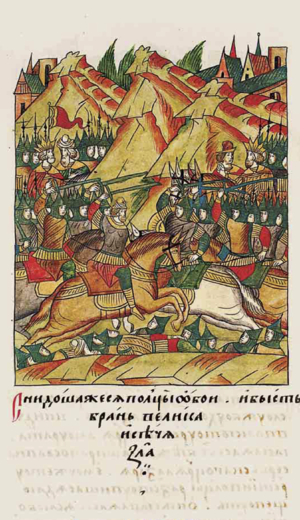
Cette page concerne l'année 1389 du calendrier julien.
La bataille de Kosovo Polje, est une bataille qui opposa l'Empire ottoman à une coalition de princes chrétiens des Balkans, le 15 juin 1389, au Kosovo, sur le « champ des Merles ». Les principaux contingents de la coalition étaient ceux du prince serbe Lazar Hrebeljanović et du roi de Bosnie Tvrtko Iᵉʳ. Ces troupes auraient été renforcées d'autres contingents chrétiens des Balkans, dont des Albanais, des Valaques, des Hongrois et des Croates.